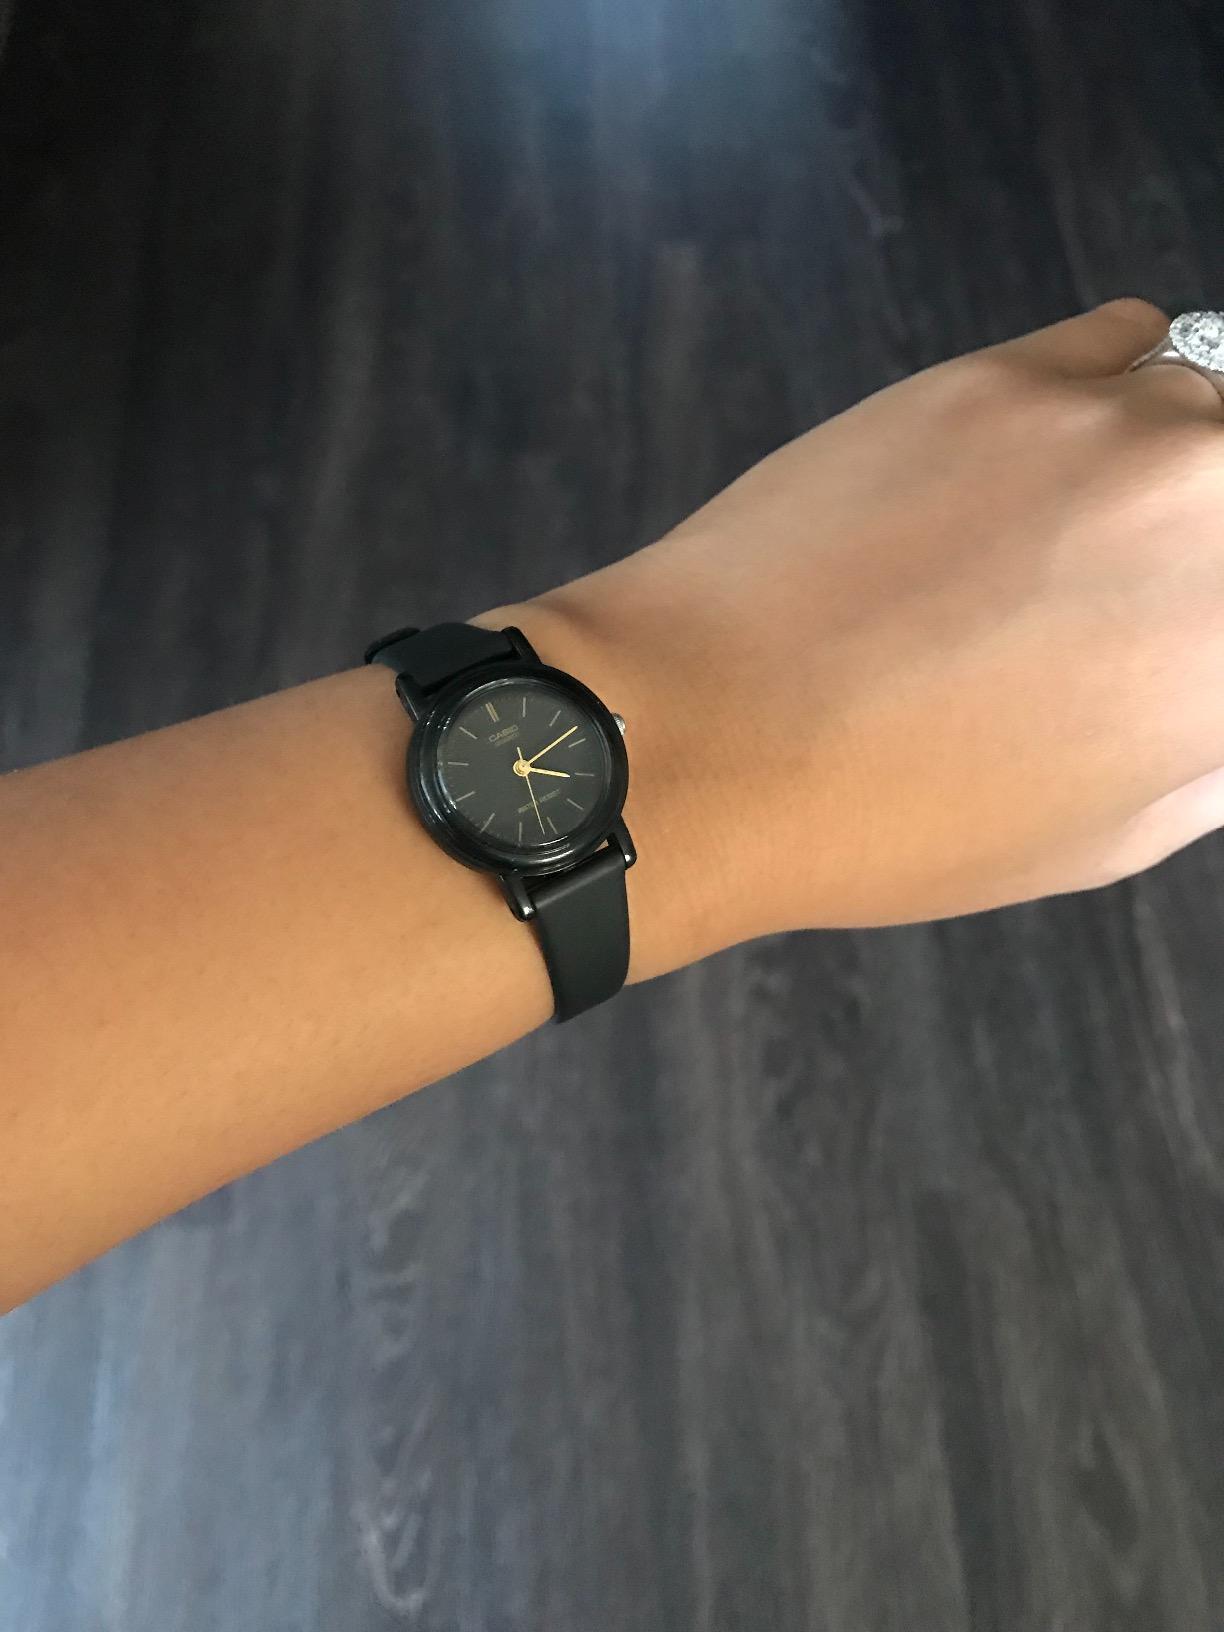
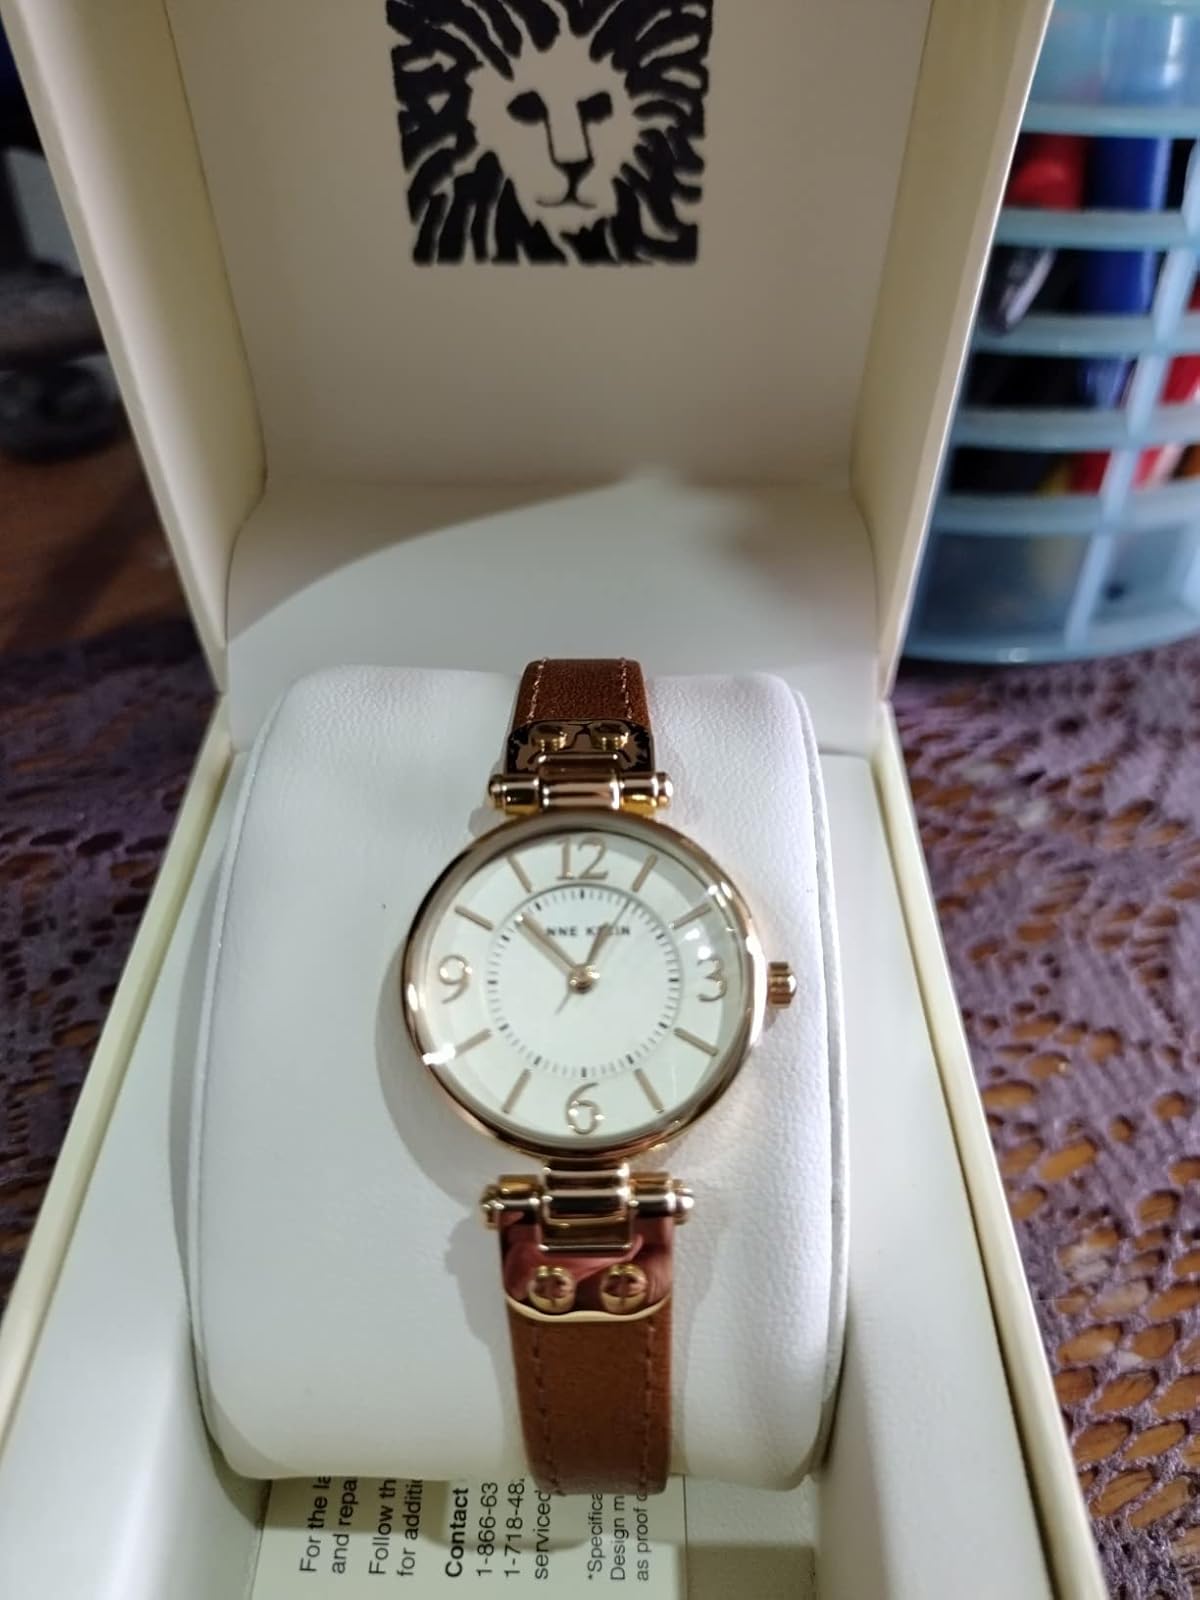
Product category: accessories_watch
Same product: no